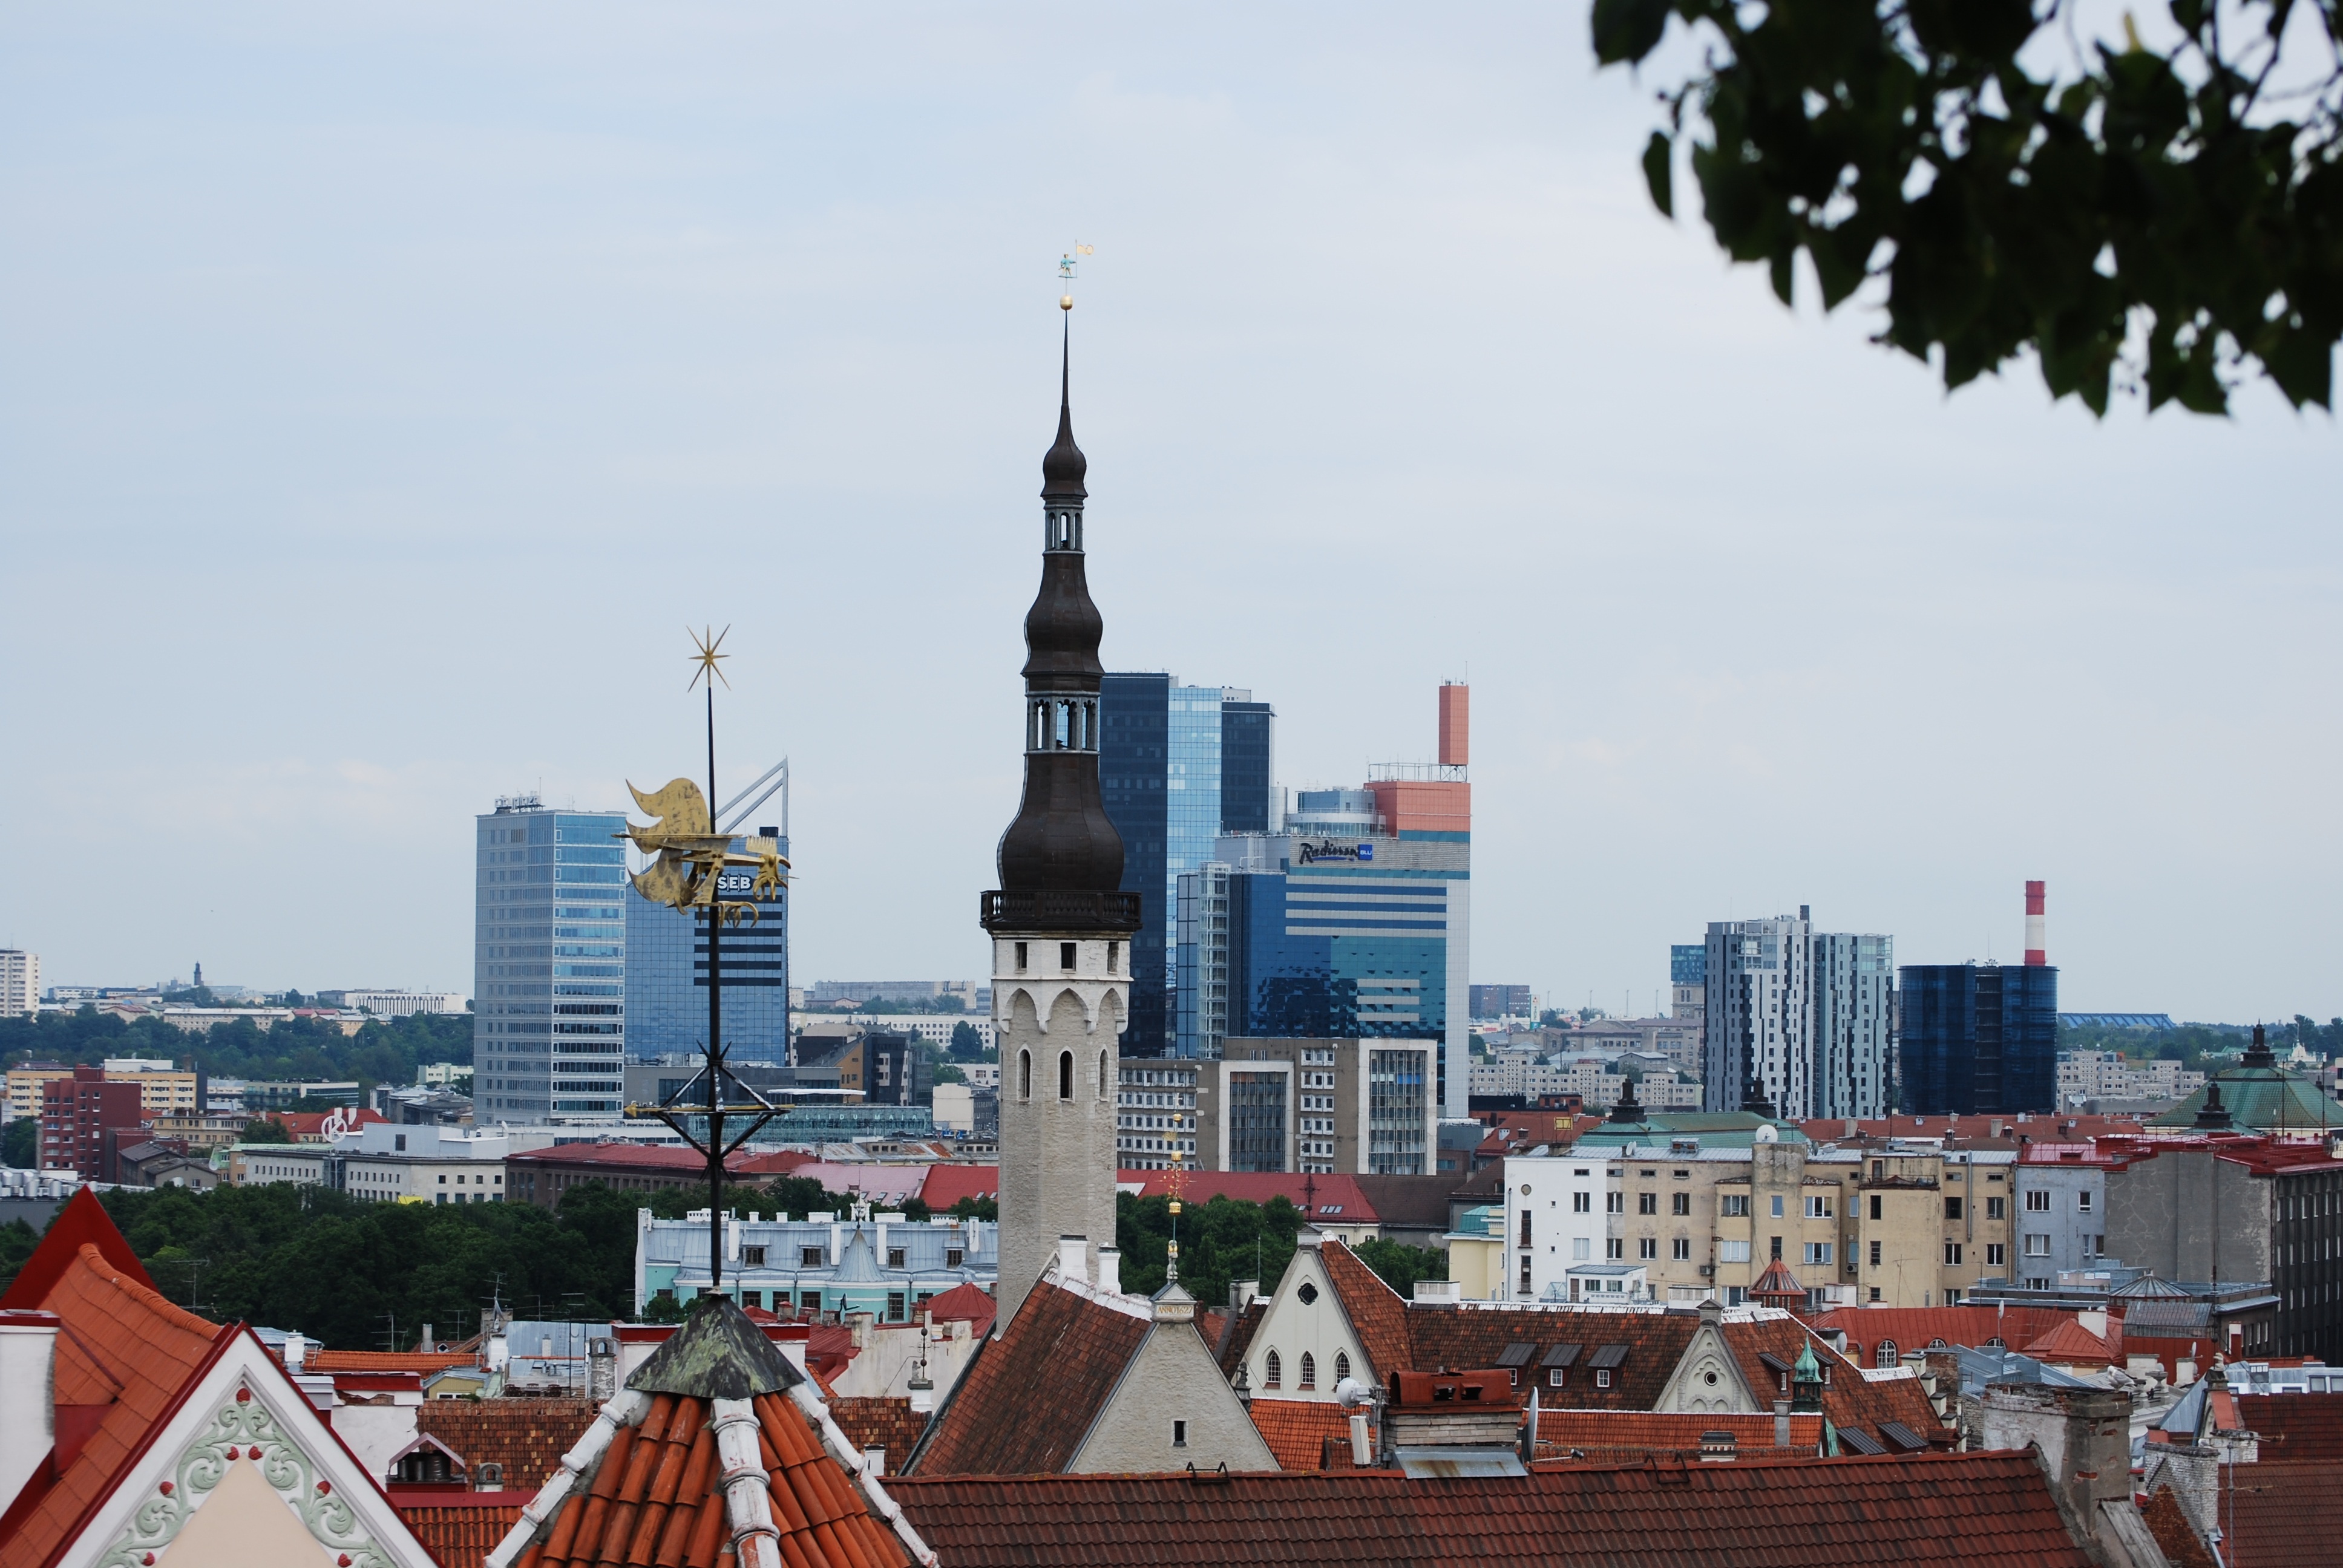
skyline, city, skyscraper, cityscape, downtown, tower, landmark, tower block, houses, estonia, tallinn, metropolis, urban area, human settlement